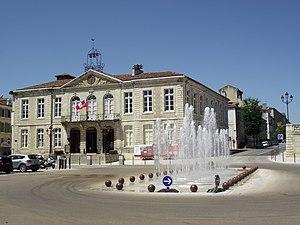
Hôtel de ville d'Auch (Gers, France)
Cet article dresse une liste par ordre de mandat des maires d'Auch.
Auch est une commune française située dans le département du Gers, en région Occitanie. Préfecture du département, chef-lieu d'arrondissement et bureau centralisateur de ses trois cantons, elle est aussi le siège de la communauté d'agglomération Grand Auch Cœur de Gascogne et la ville principale de l'aire urbaine d'Auch et de son unité urbaine.